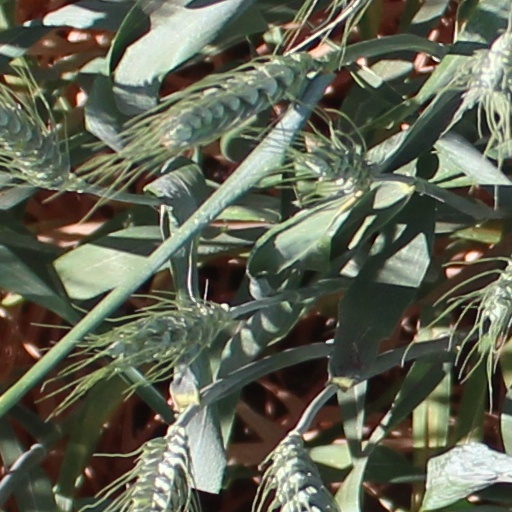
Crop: wheat